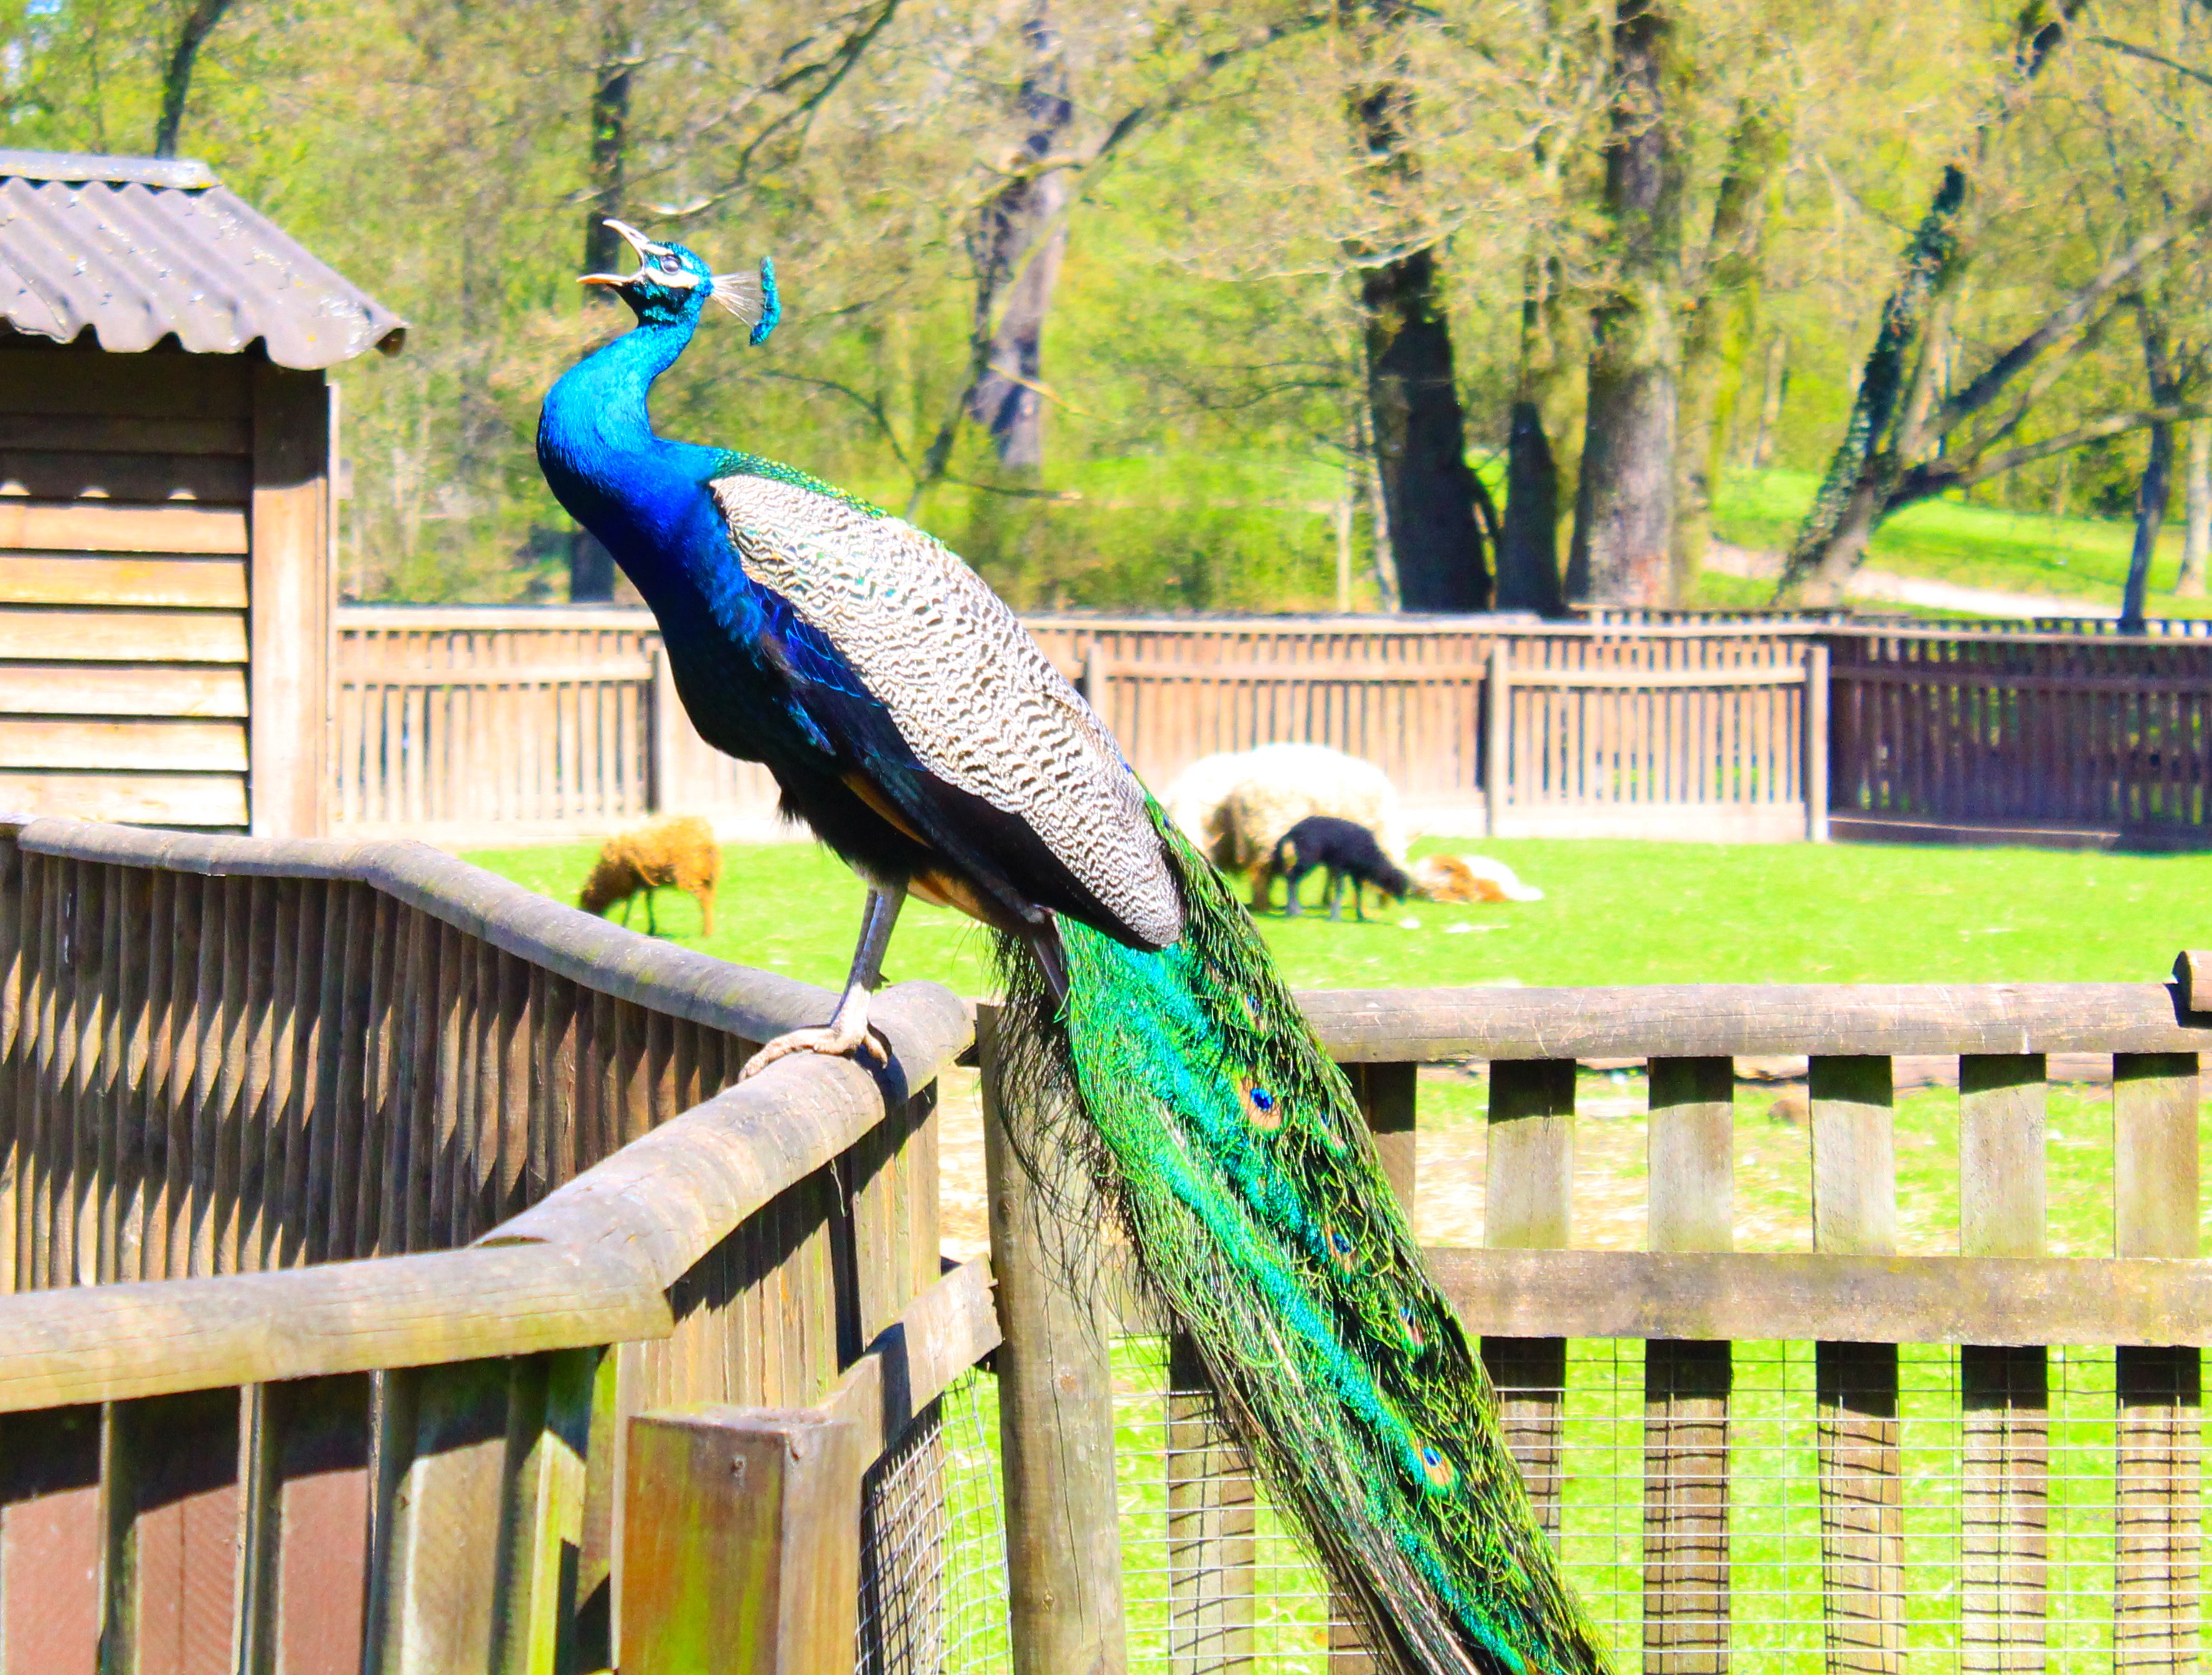
bird, zoo, green, color, colorful, fauna, peacock, macaw, birds, parrot, peafowl, parakeet, iridescent, common pet parakeet